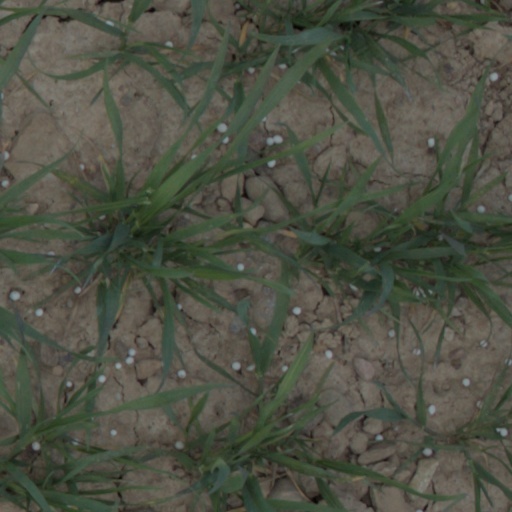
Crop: wheat